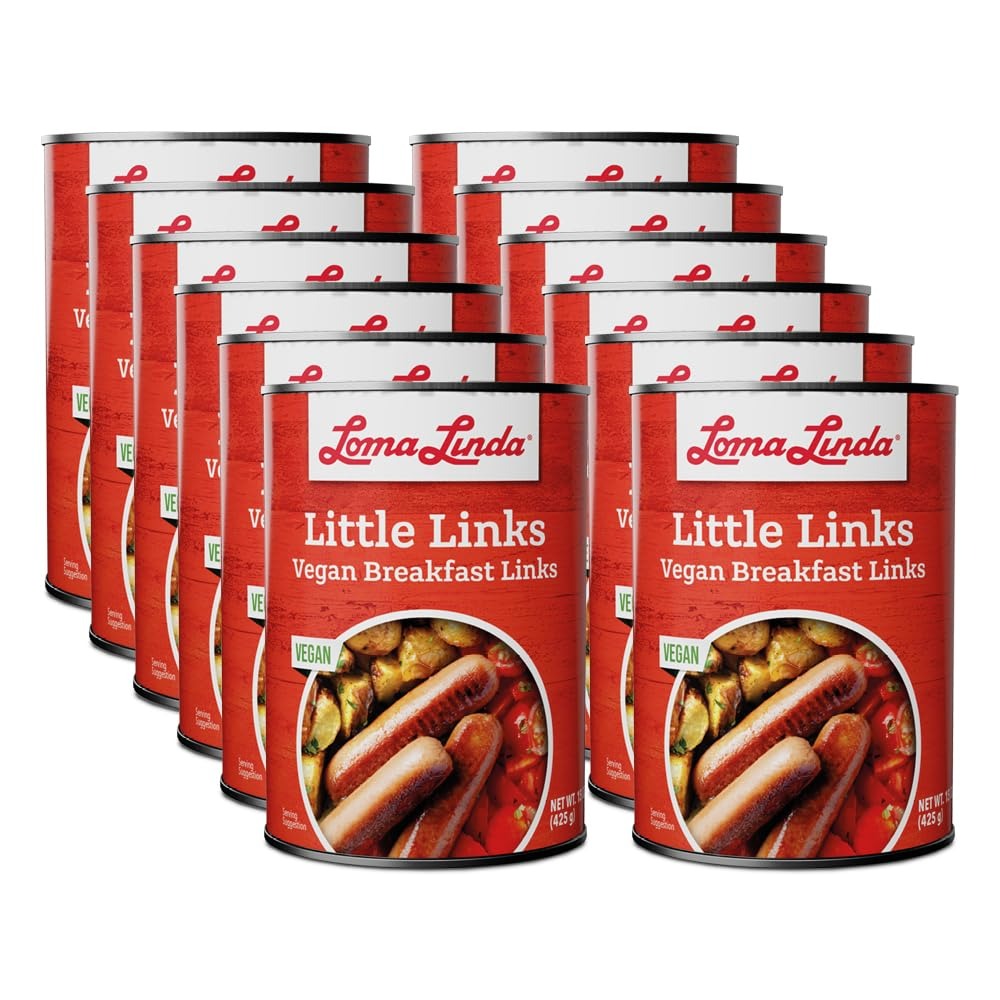
Item Name: Loma Linda - Plant-Based Meats (Little Links (15 oz.), 12 Pack)
Bullet Point: Vegan/Vegetarian
Value: 180.0
Unit: Ounce

Price: 76.95